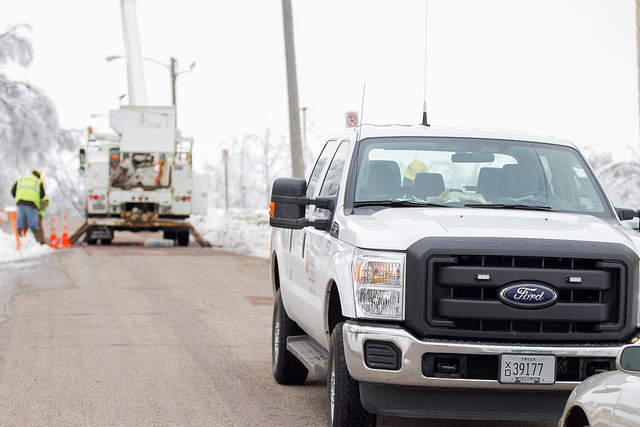
A white truck driving down a street next to a snow covered field.

A white truck with a utility truck in background on snowy road.

a truck parked on a street with another truck near by

a white truck is driving down the street